Exeter Cathedral

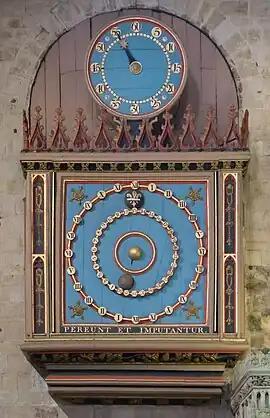
The astronomical clock; the upper minute dial is post-medieval.

The minstrels' gallery in the nave dates to around 1360 and is unique in English cathedrals. Its front is decorated with 12 carved and painted angels playing medieval musical instruments, including the cittern, bagpipe, hautboy, crwth, harp, trumpet, organ, guitar, tambourine and cymbals, with two others which are uncertain. Since the above list was compiled in 1921, research among musicologists has revised how some of the instruments are called in modern times. Using revised names, the list should now read from left to right gittern, bagpipe, shawm, vielle, harp, jew's harp, trumpet, organ, citole, recorder, tambourine, cymbals.